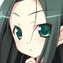
Portrait style: Anime Portrait